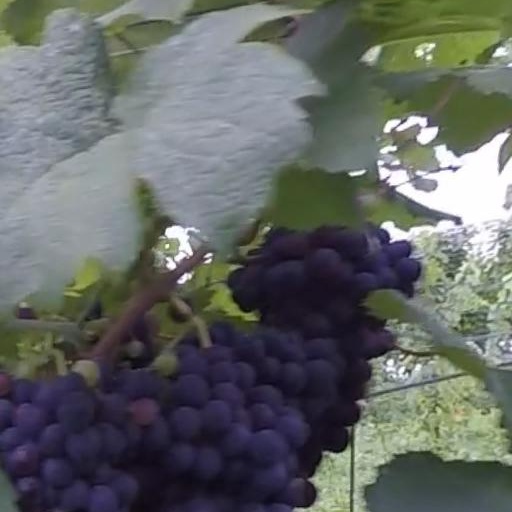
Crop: grape